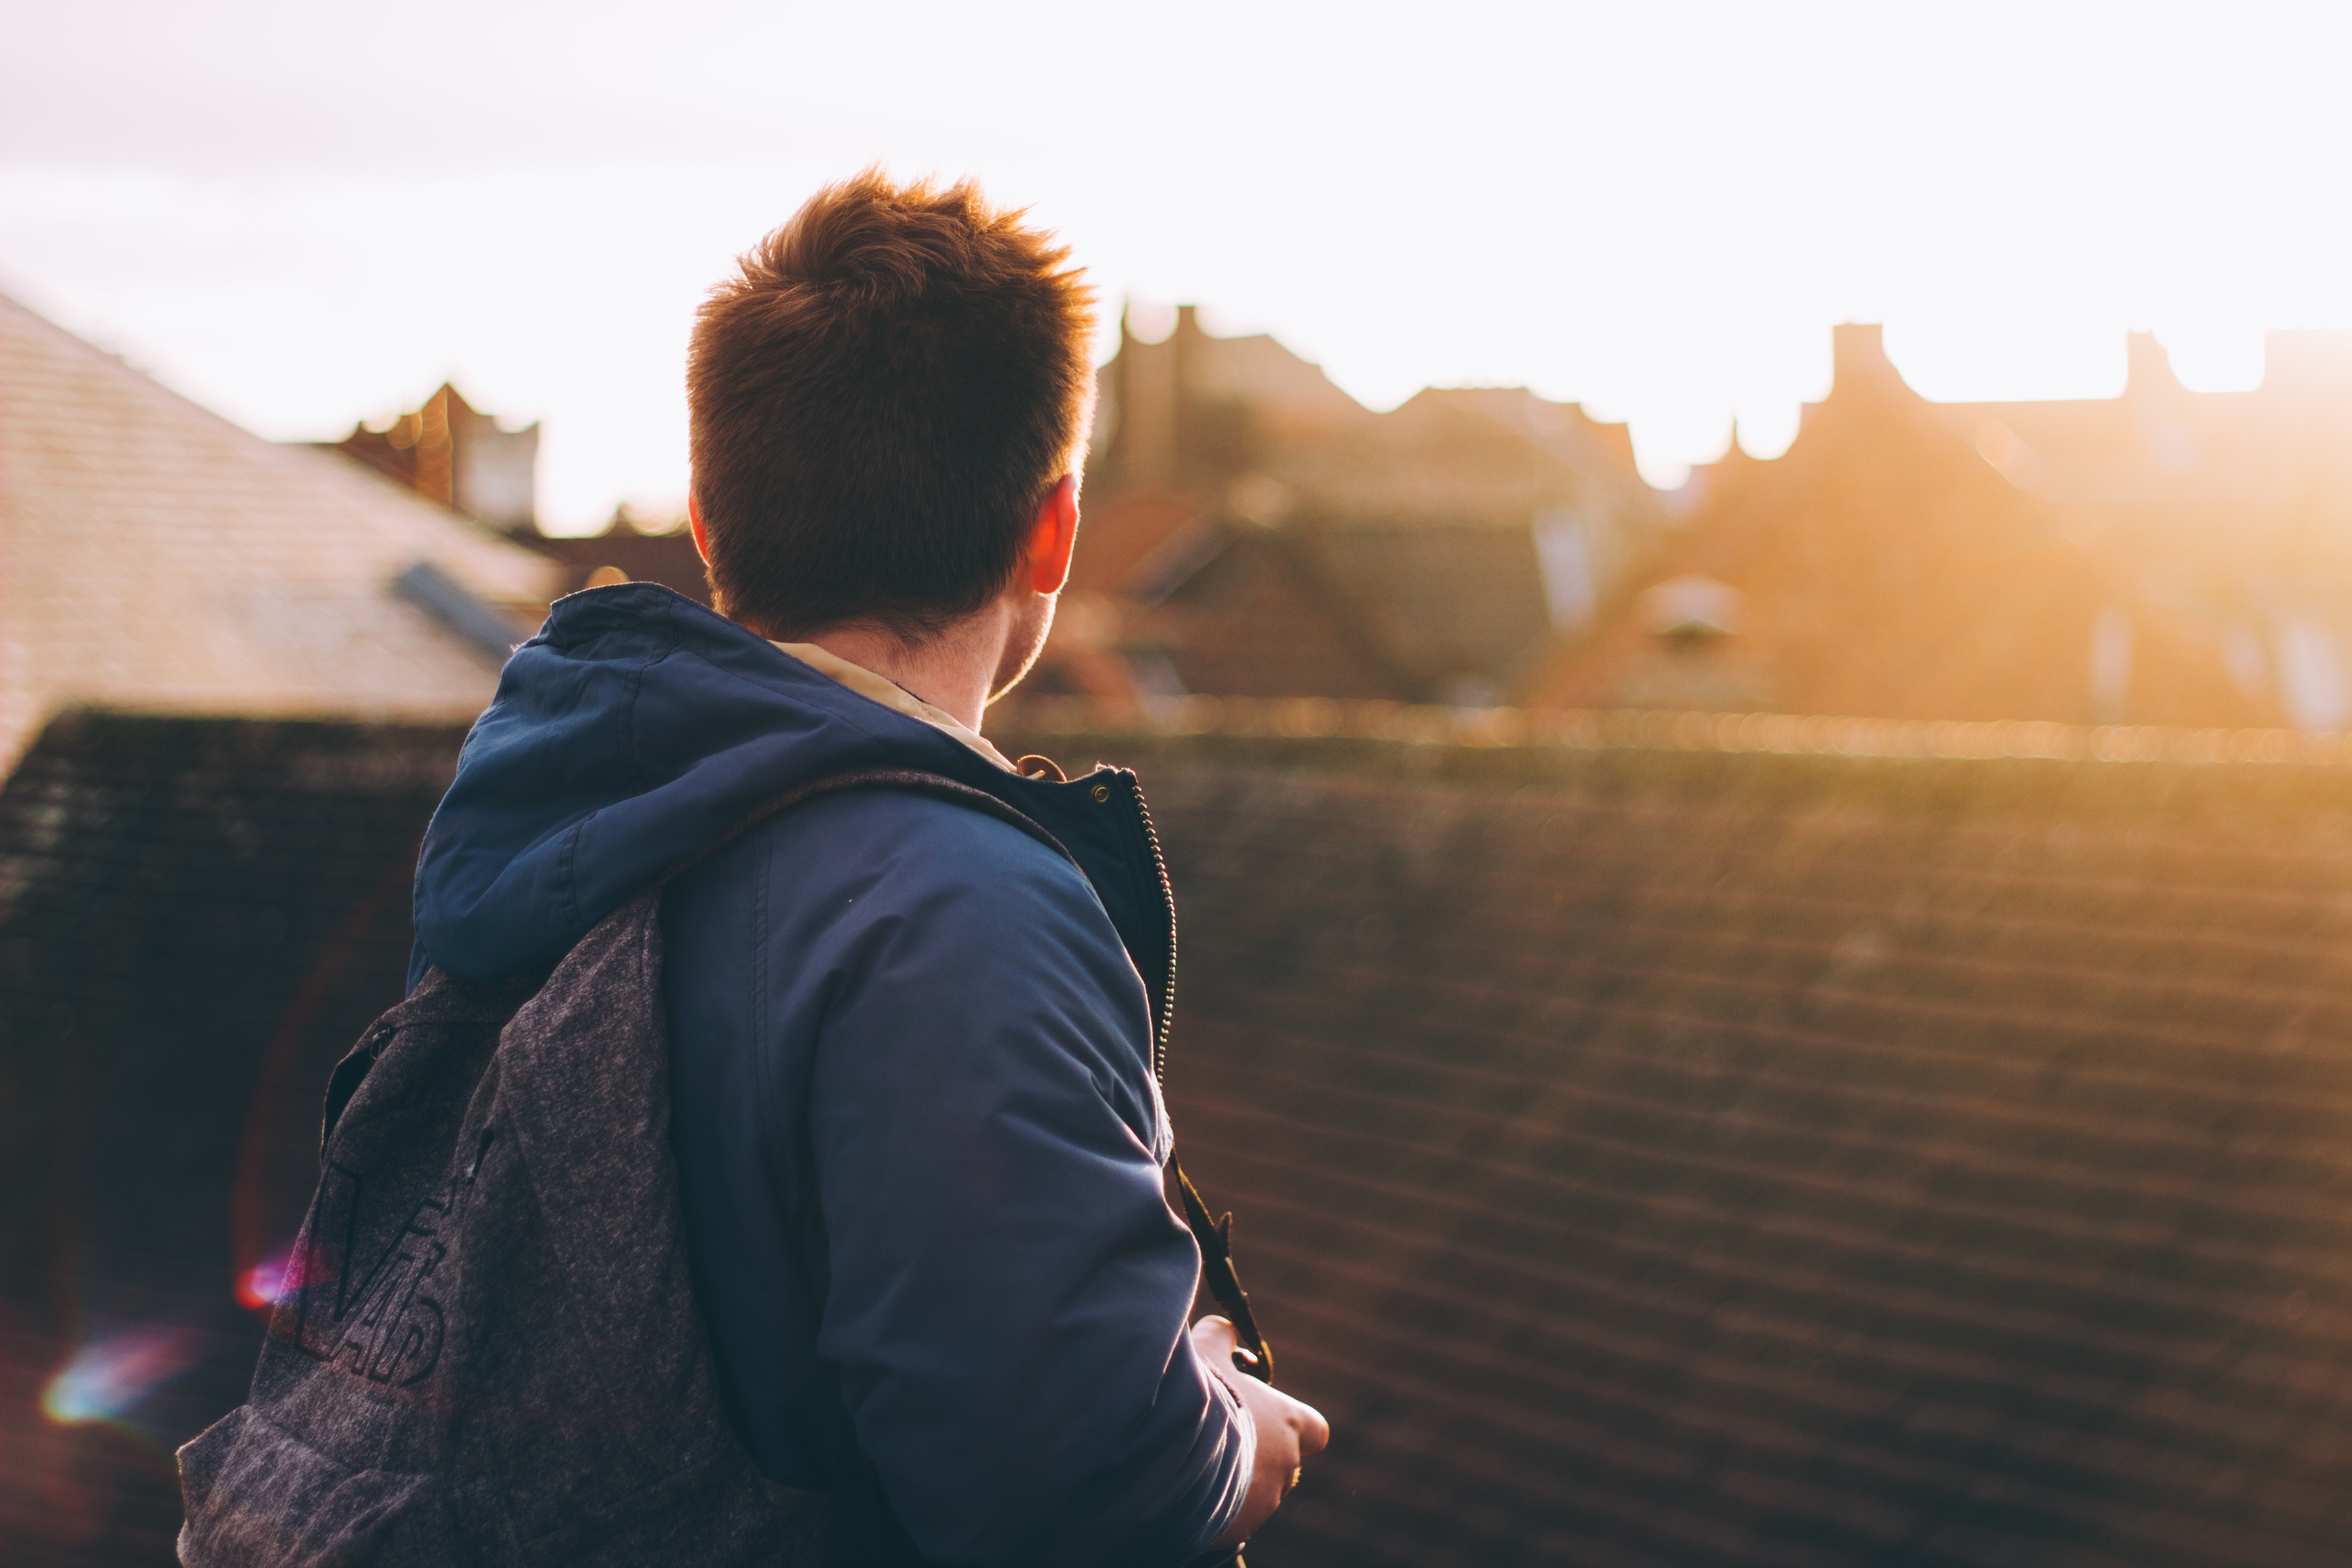
man, person, light, sunset, photography, sunlight, morning, boy, rooftop, male, evening, color, romance, temple, photograph, emotion, interaction